Church of Saints Simon and Helena

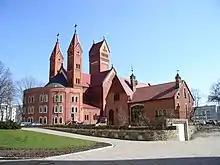
Church of Saint Simon and Helena, 2007

In 1903, about 2,000 of Minsk's Catholics wrote a petition to the local authorities asking for a site to start building a new Catholic church. This request was approved and construction started in 1905. The church was consecrated on 20 September 1910. On 21 December 1910, the church was opened. At this time, Minsk was part of the Minsk Governorate of the Russian Empire.